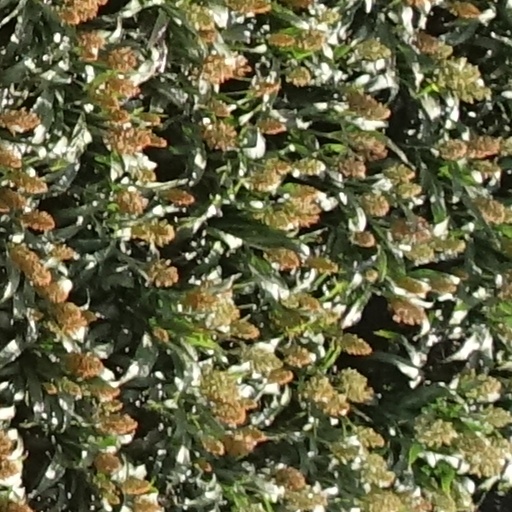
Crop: sorghum